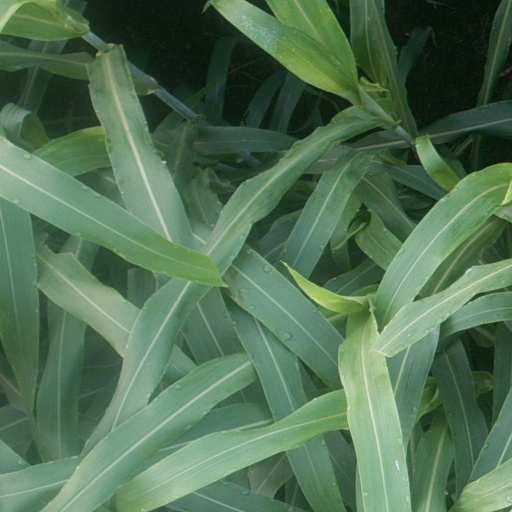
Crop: sorghum